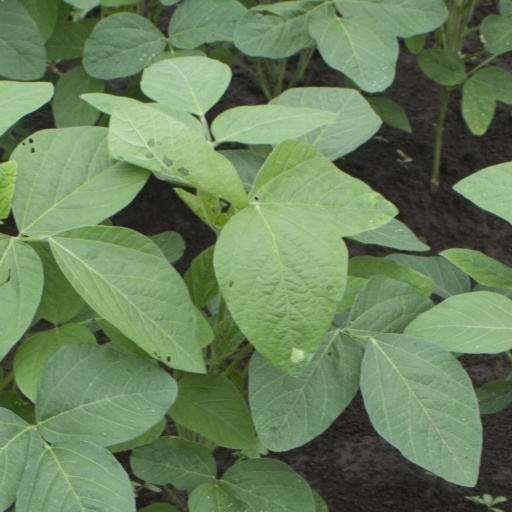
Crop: soybean